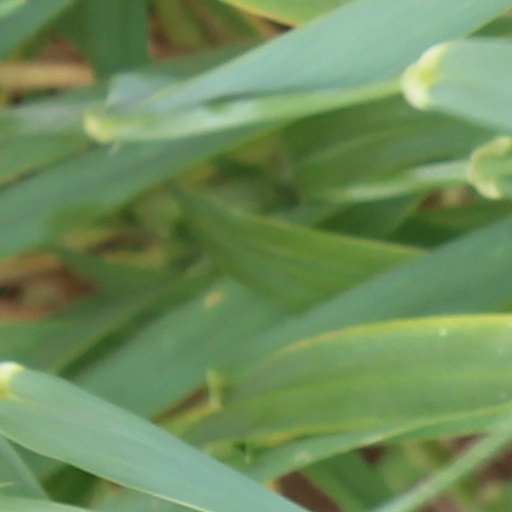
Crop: wheat